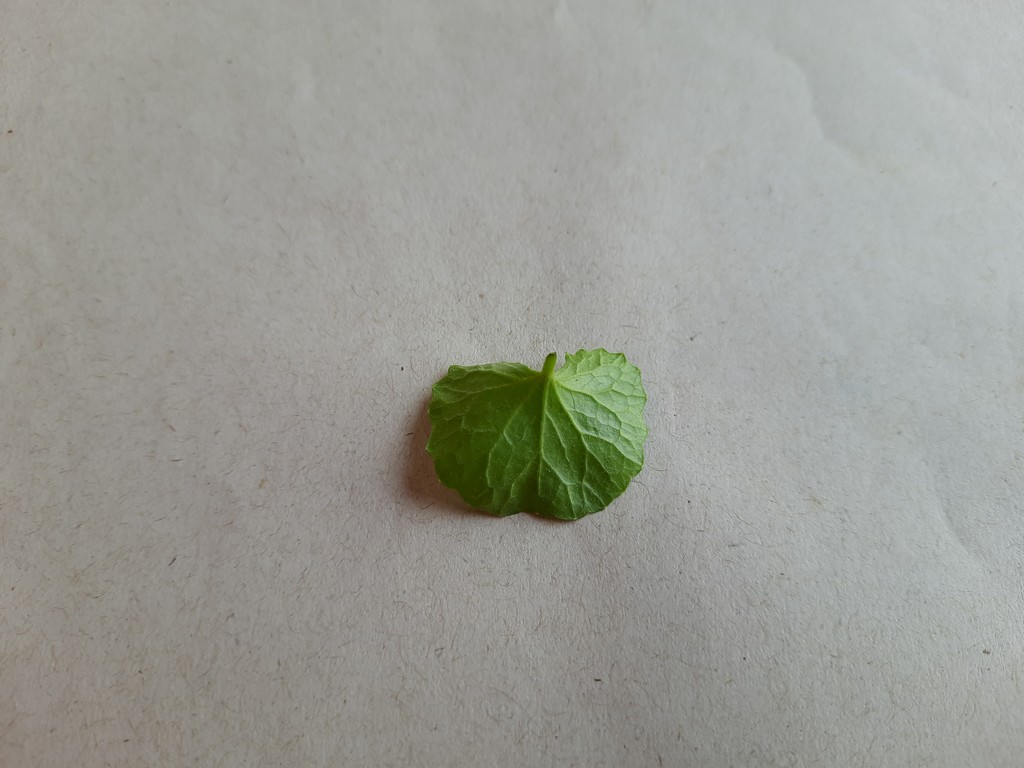
Label: Healthy